WPTJ

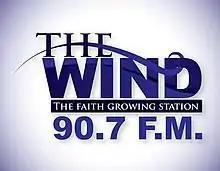
Station's former logo

The station began broadcasting in August 2003, and was owned by Lay Witness Broadcasting. In 2018, the station was sold to Somerset Educational Broadcasting Foundation for $240,000.